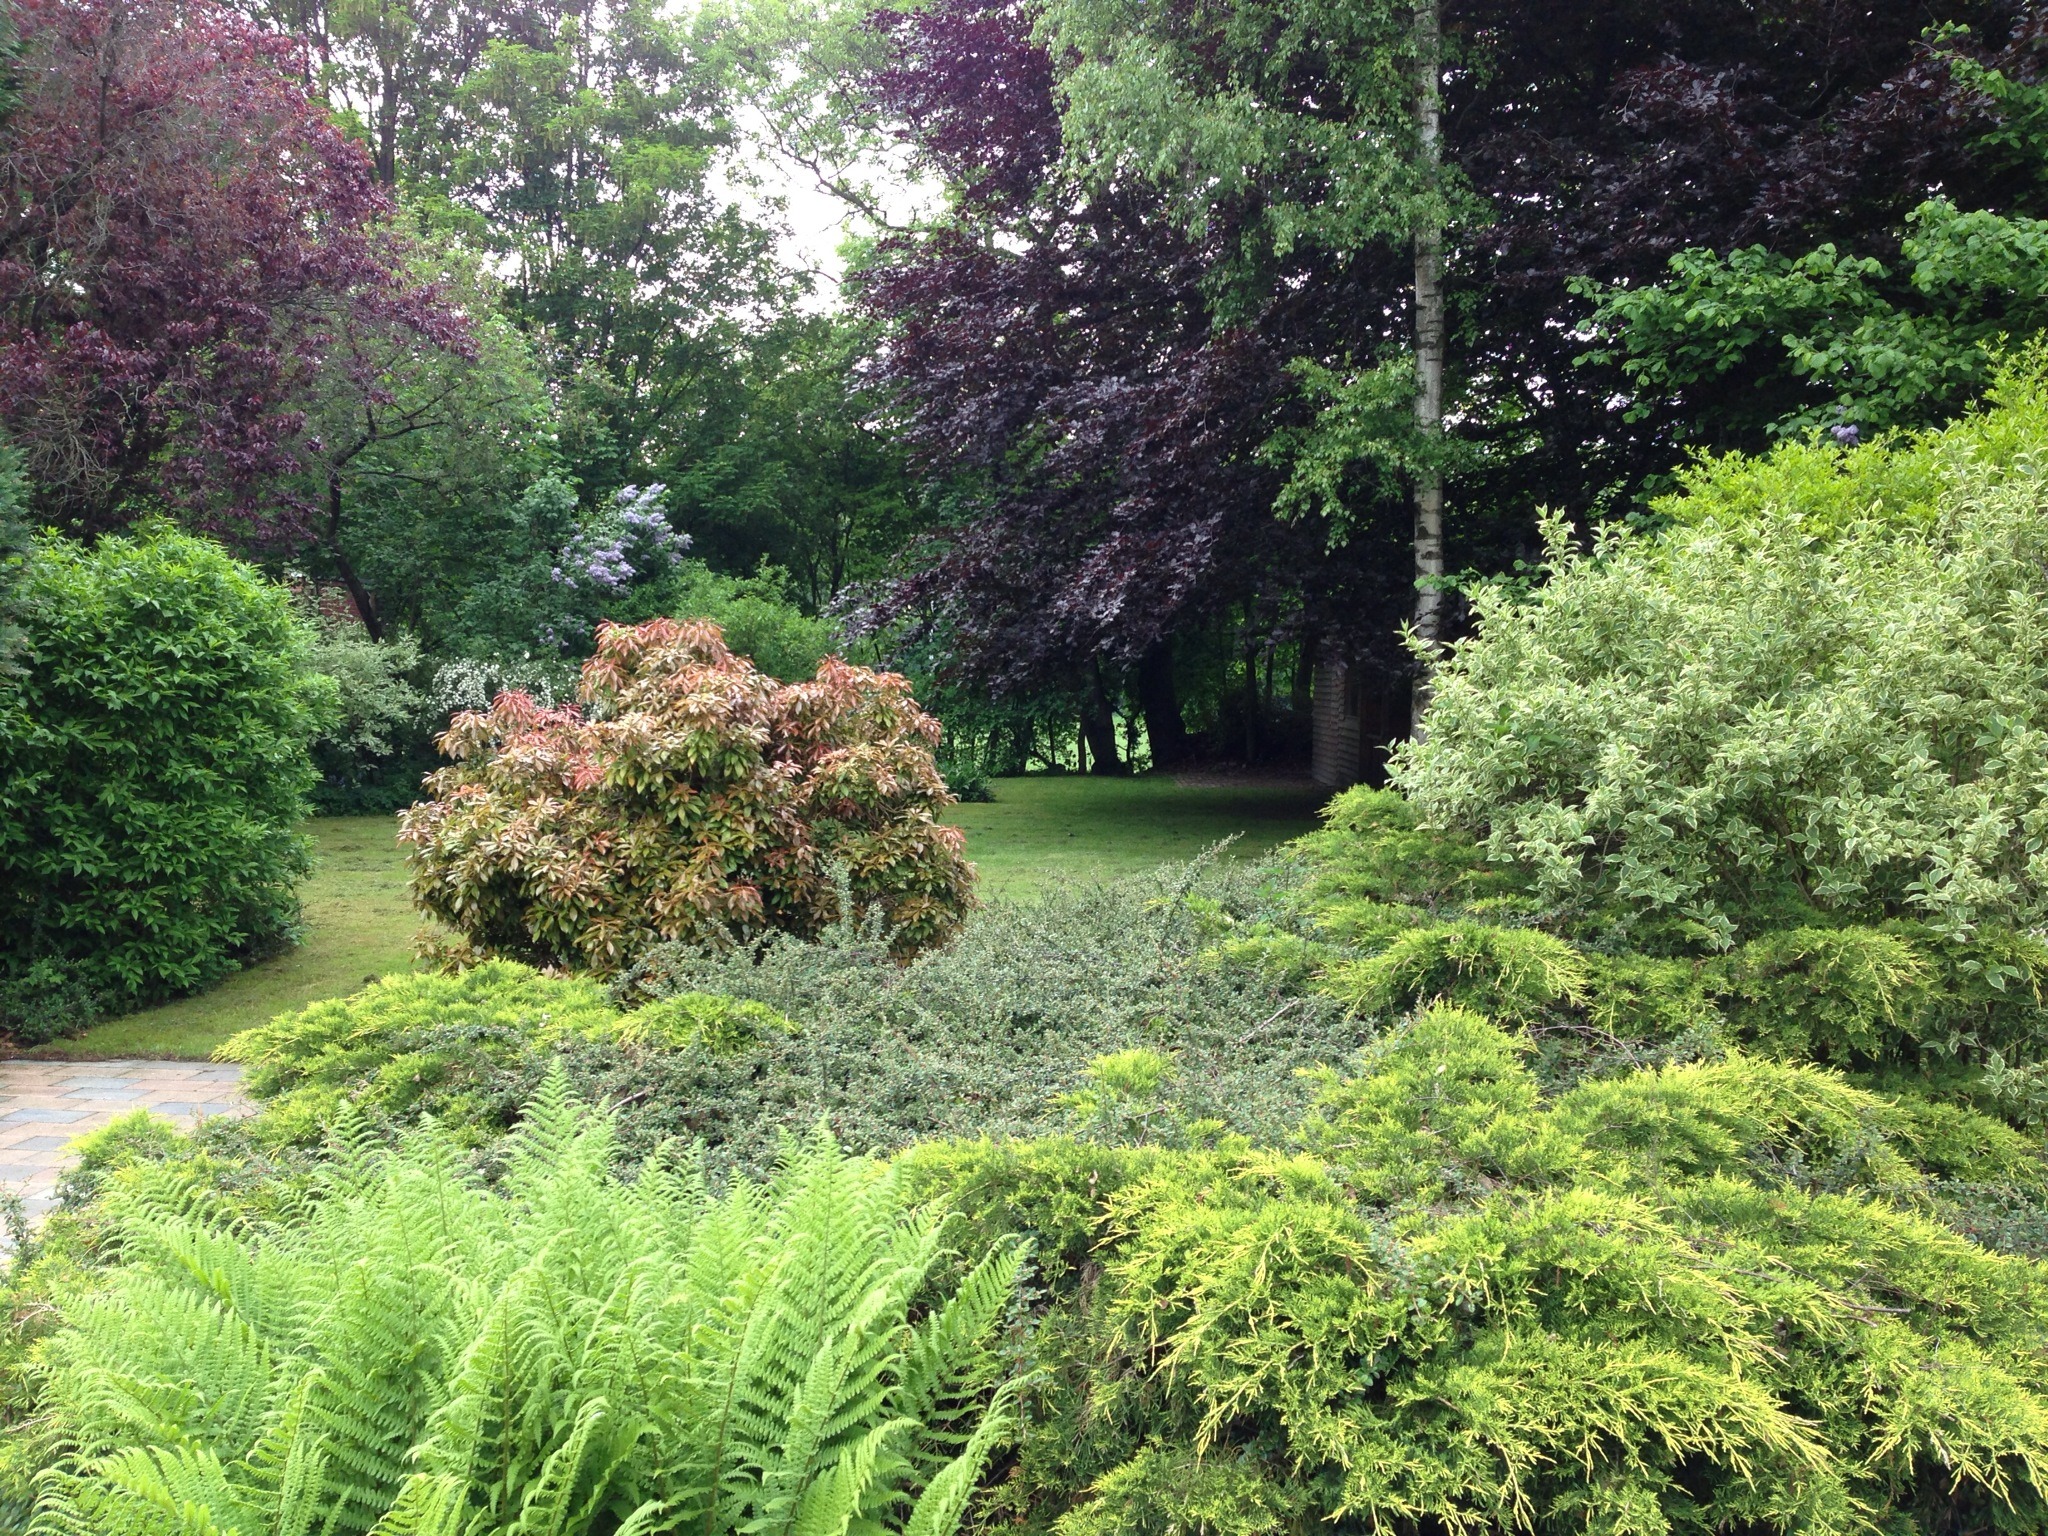
tree, forest, plant, lawn, flower, pond, green, park, backyard, botany, garden, flora, boating, vegetation, shrub, rainforest, botanical garden, woodland, yard, ecosystem, drenthe, biome, woody plant, temperate coniferous forest, land plant, red beech